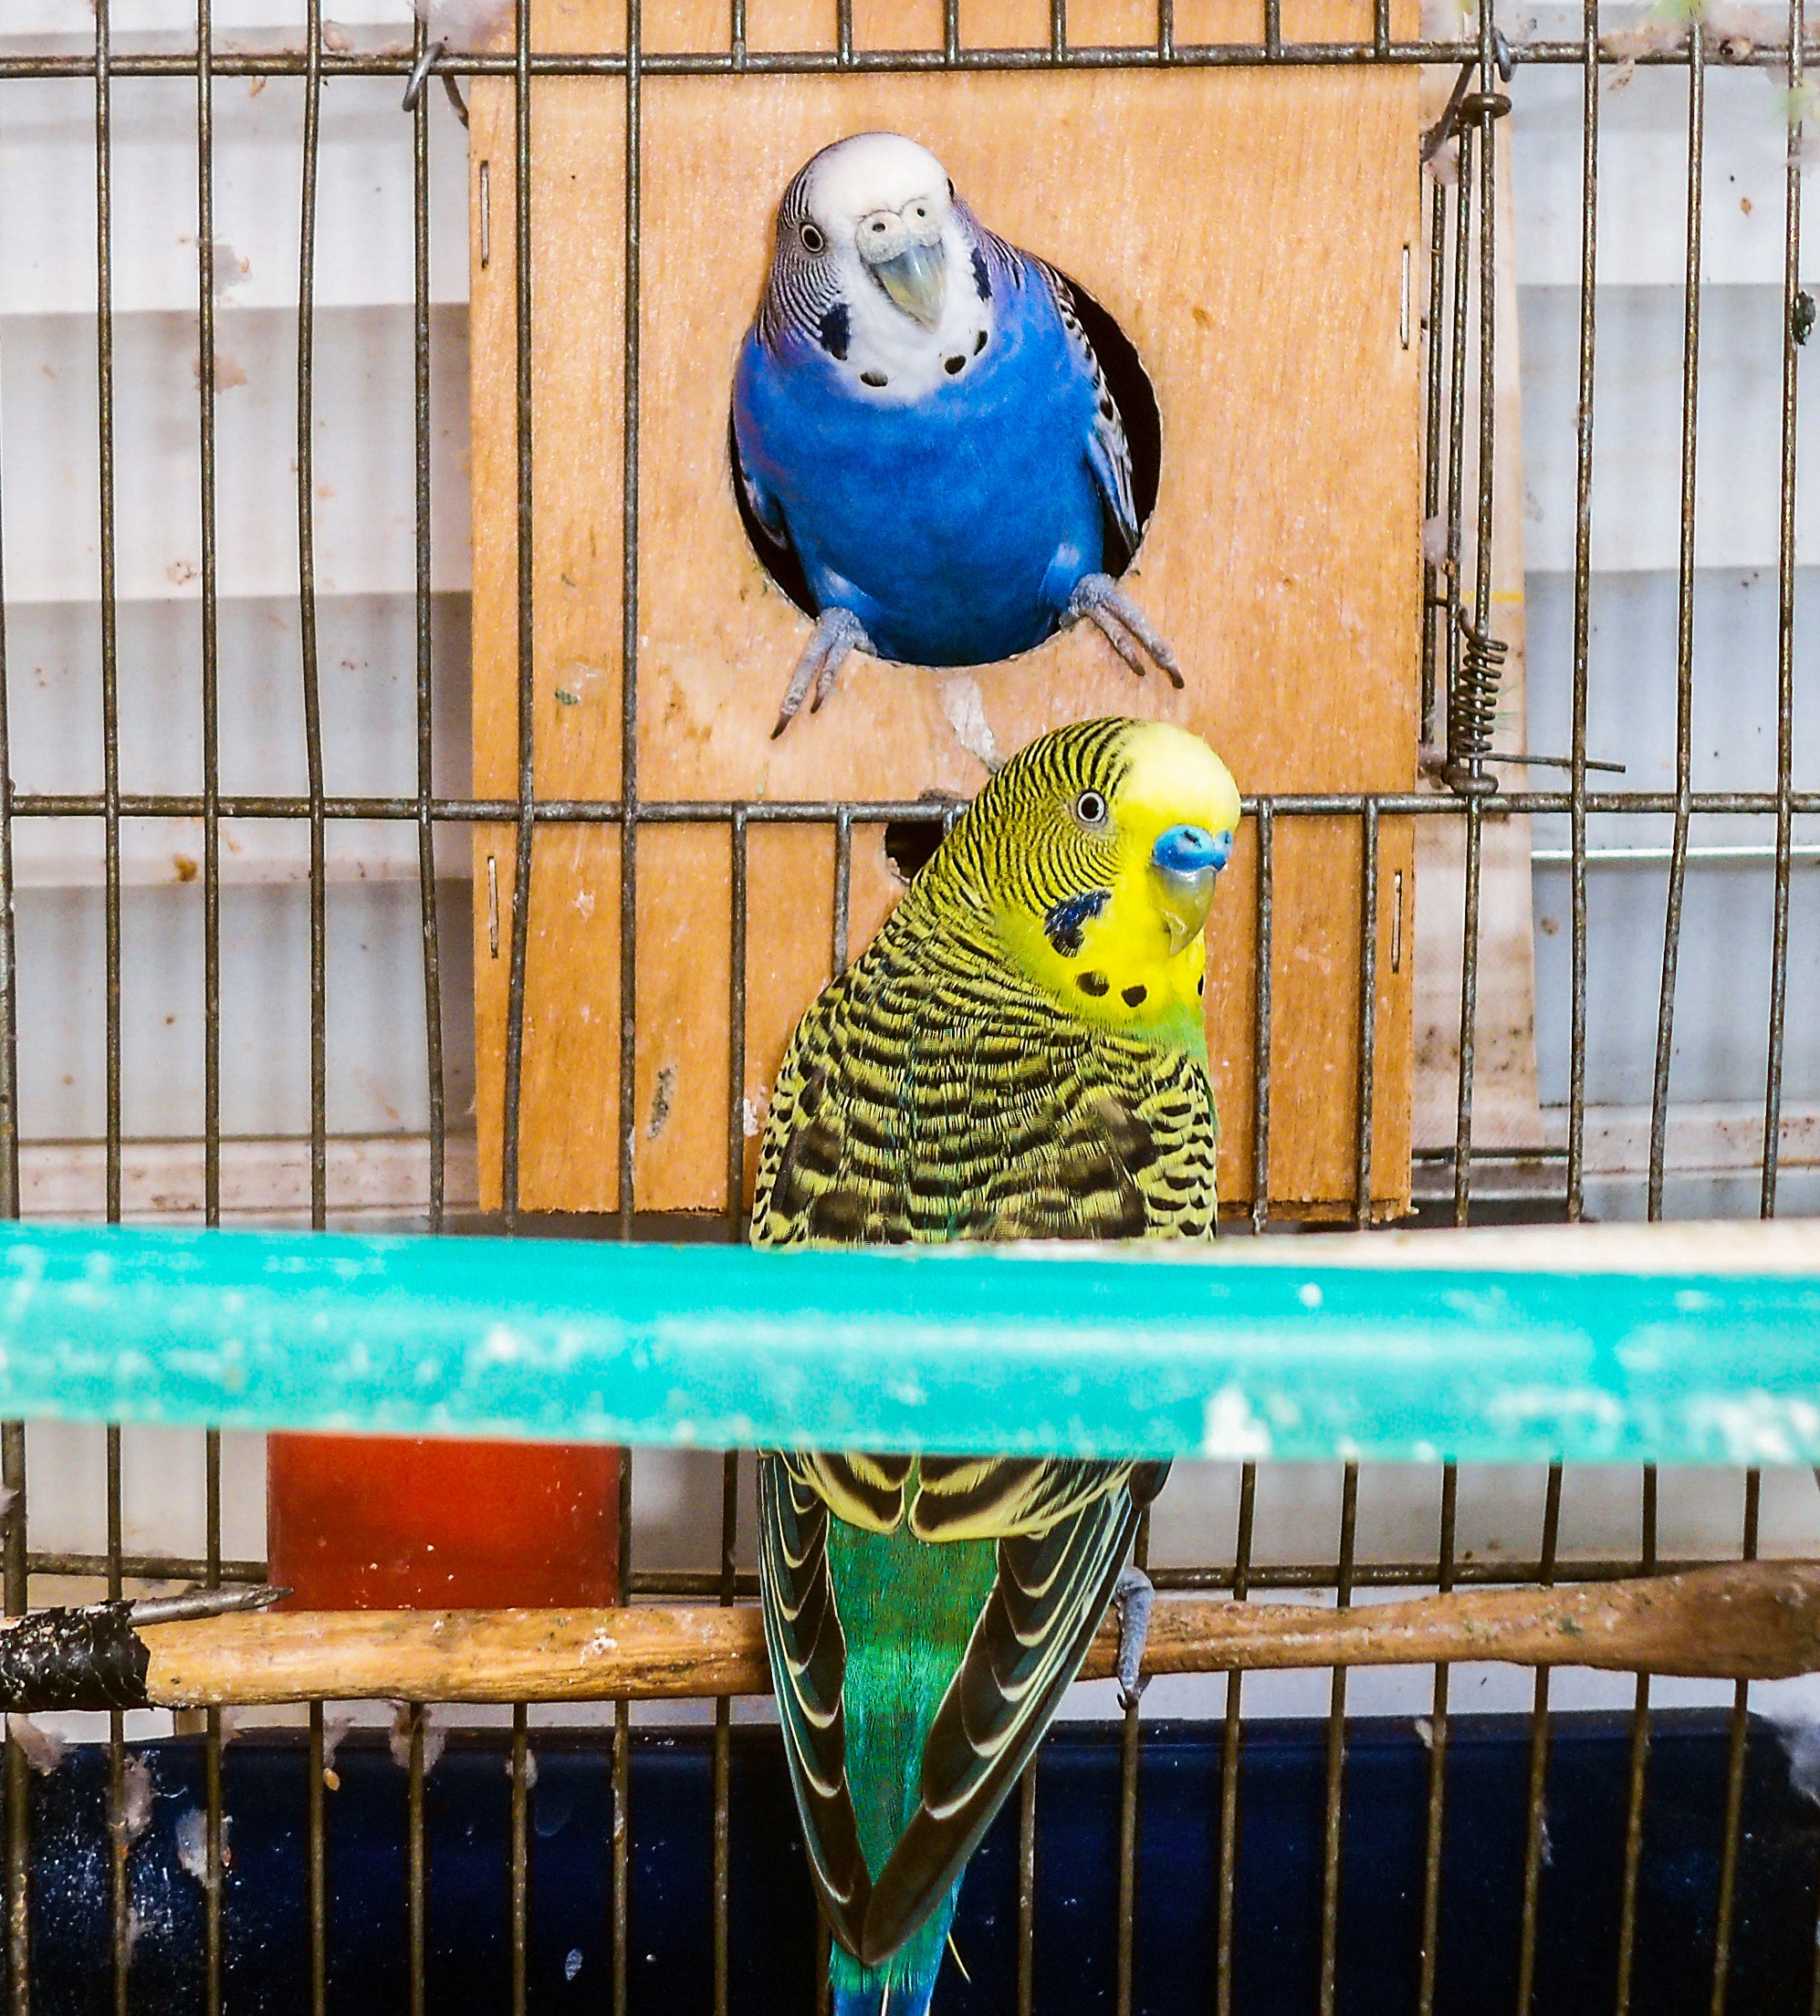
bird, couple, cage, macaw, birds, vertebrate, parrot, parrots, parakeet, common pet parakeet